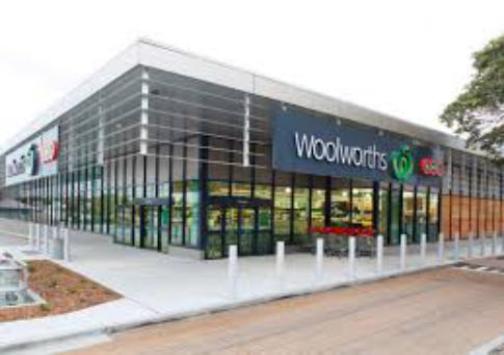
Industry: Others